Cumae

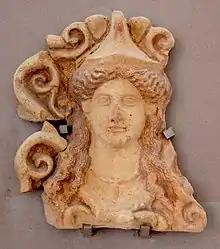
Athena terracotta antefix 6th c. BC

The explorations of the acropolis started in 1911, bringing to light the Temple of Apollo. Between 1924 and 1934 Amedeo Maiuri and Vittorio Spinazzola investigated the Temple of Jupiter, the Cave of the Sibyl and the Crypta Romana, while between 1938 and 1953 the lower city was explored. A chance discovery occurred in 1992 when during the construction of a gas pipeline near the beach a temple of Isis was discovered. In 1994 the "Kyme" project was activated for the restoration of the site. Excavation of the tholos tomb was completed, first partly explored in 1902. In the area of the forum a basilica-shaped building, the Aula Sillana, was discovered, while along the coastline three maritime villas were found.